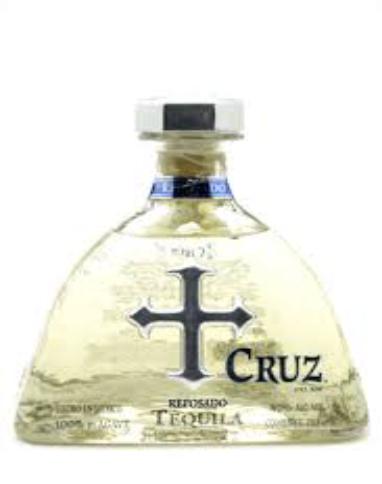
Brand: Cruz Tequila
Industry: Food